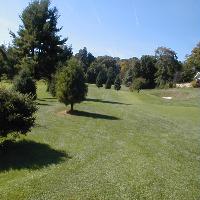
Weather: sun or clear